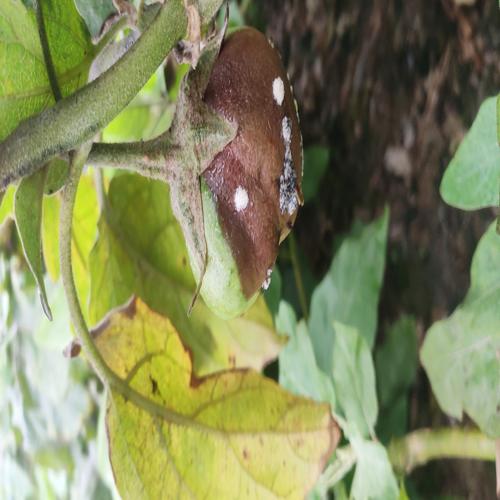
Label: Phomopsis Bright